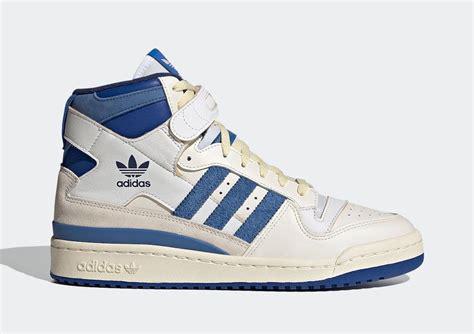
Brand: Adidas
Model: Forum